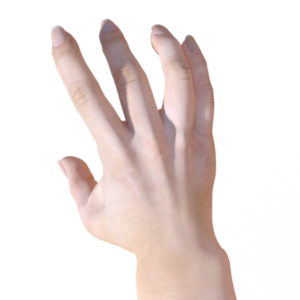
Label: paper